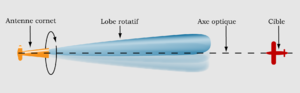
Un radar à balayage conique est un type de radars qui utilise une technique relativement ancienne pour améliorer la précision de la poursuite des cibles. Il s'agit d'une méthode d'écartométrie où le faisceau émis est légèrement décalé sur l'un des côtés de l'axe optique de l'antenne, puis, en faisant tourner le réflecteur secondaire de l'antenne à l'aide d'un moteur, fait que le lobe de rayonnement tourne autour de cet axe optique.